Like (TV series)

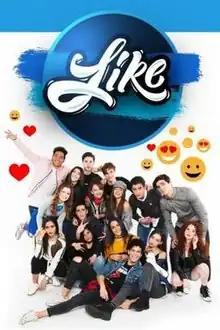

Like, la leyenda, or simply Like is a Mexican telenovela that premiered on Las Estrellas on 10 September 2018 and ended on 20 January 2019. The telenovela is produced by Pedro Damián for Televisa. The series follows the lives of thirteen students and the problems that adolescents experience during their time in high school.